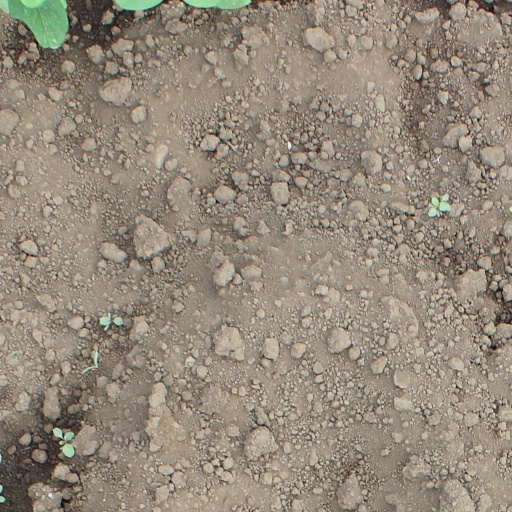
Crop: soybean